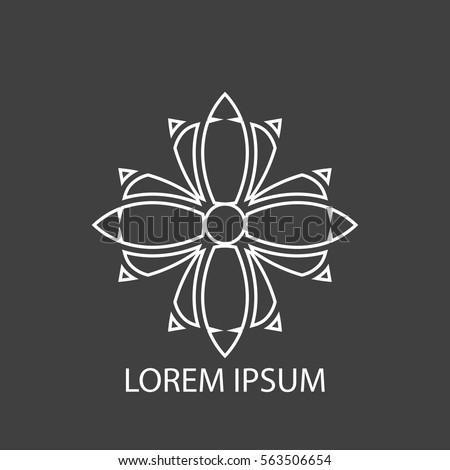
vector modern geometric figure or ornament .